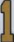
Number: 1